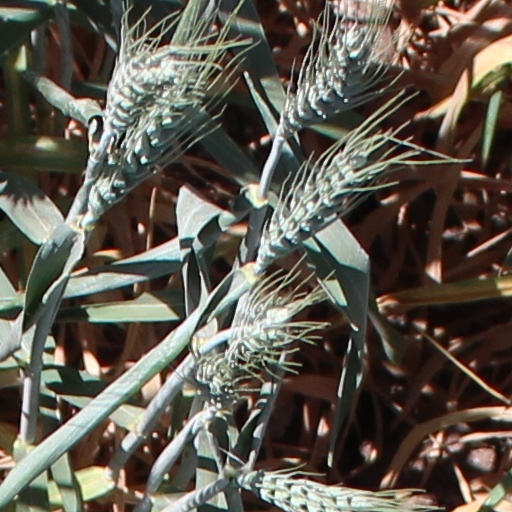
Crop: wheat